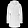
Label: Coat